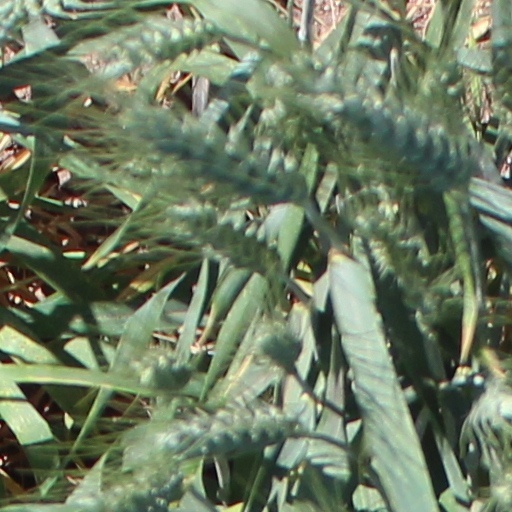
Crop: wheat